Commonwealth University-Lock Haven

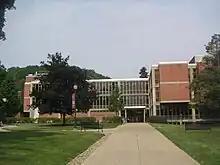
The main entrance to Stevenson Library

In 1904, the library was reorganized. Caroline R. Flickinger was the first librarian. Since that time there has been a steady growth in the number and type of library materials and services. This growth has taken the library through two previous buildings into this structure. The present building was designed to be flexible enough to provide for current needs and to allow future development. Currently, an online public access catalog and an automated circulation system are in place. This online catalog is available on the campus network.